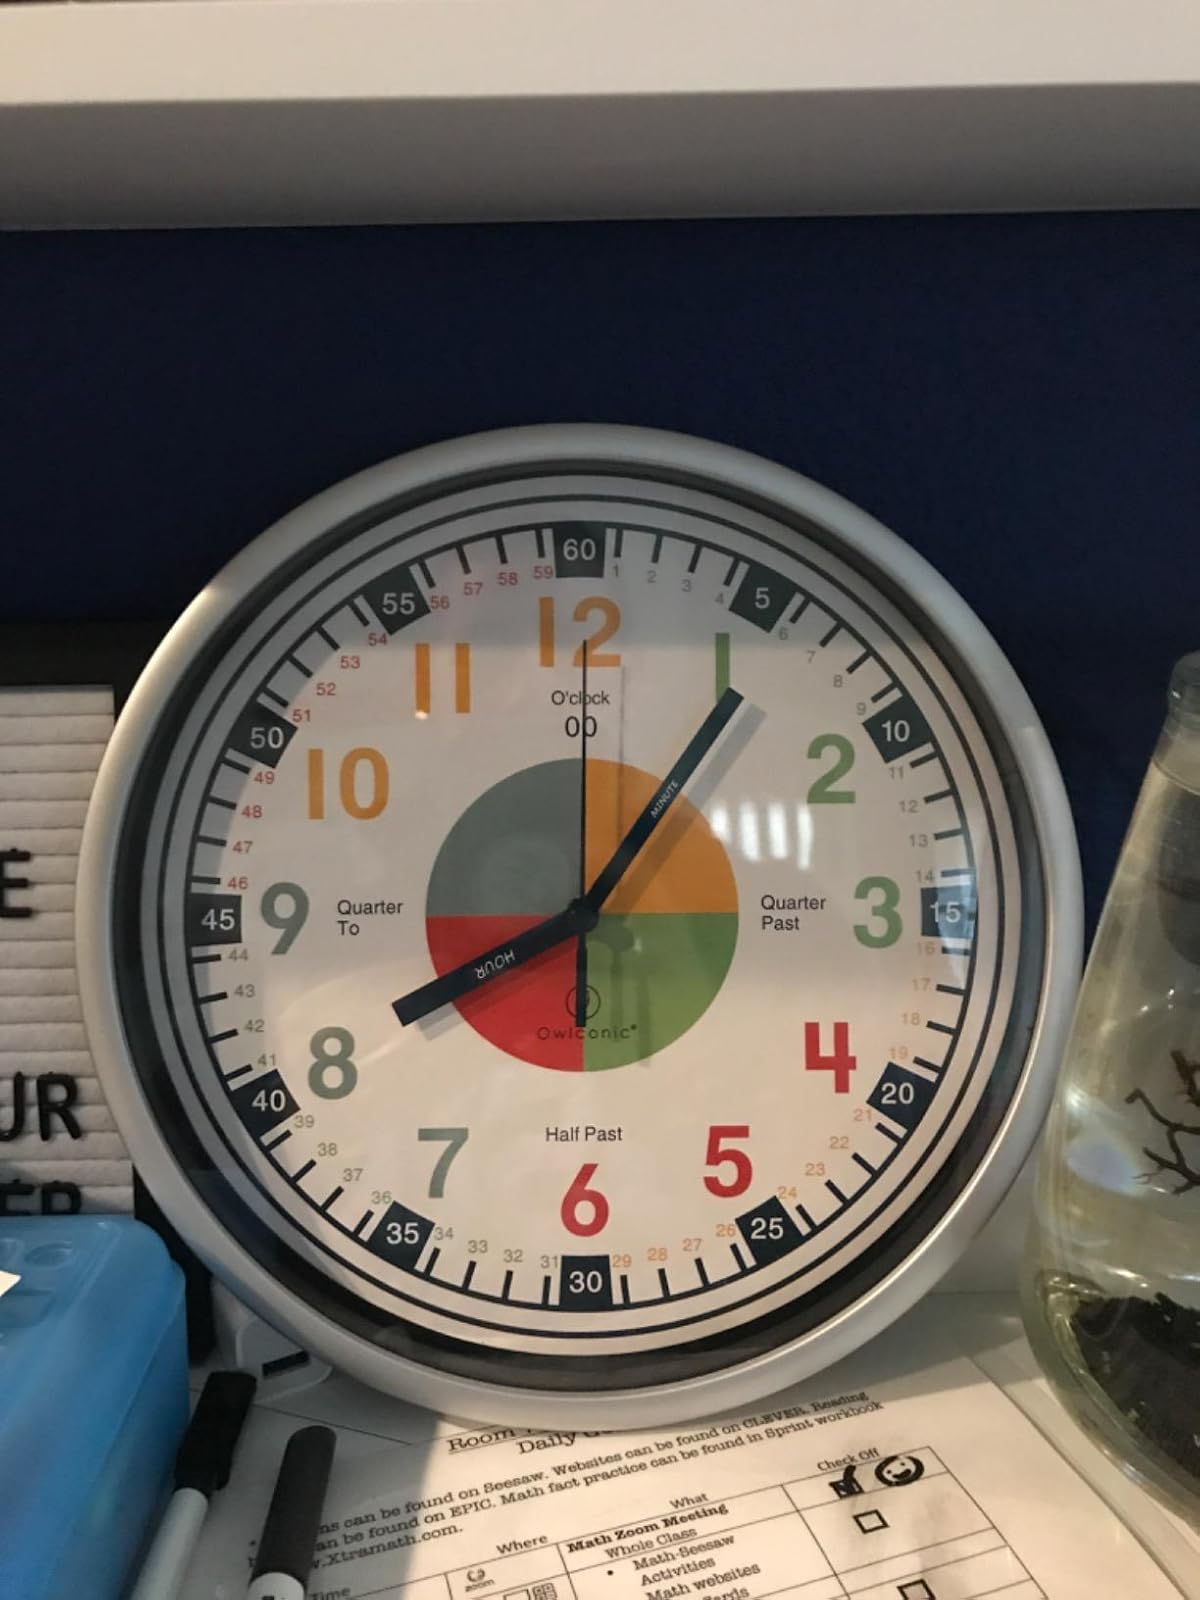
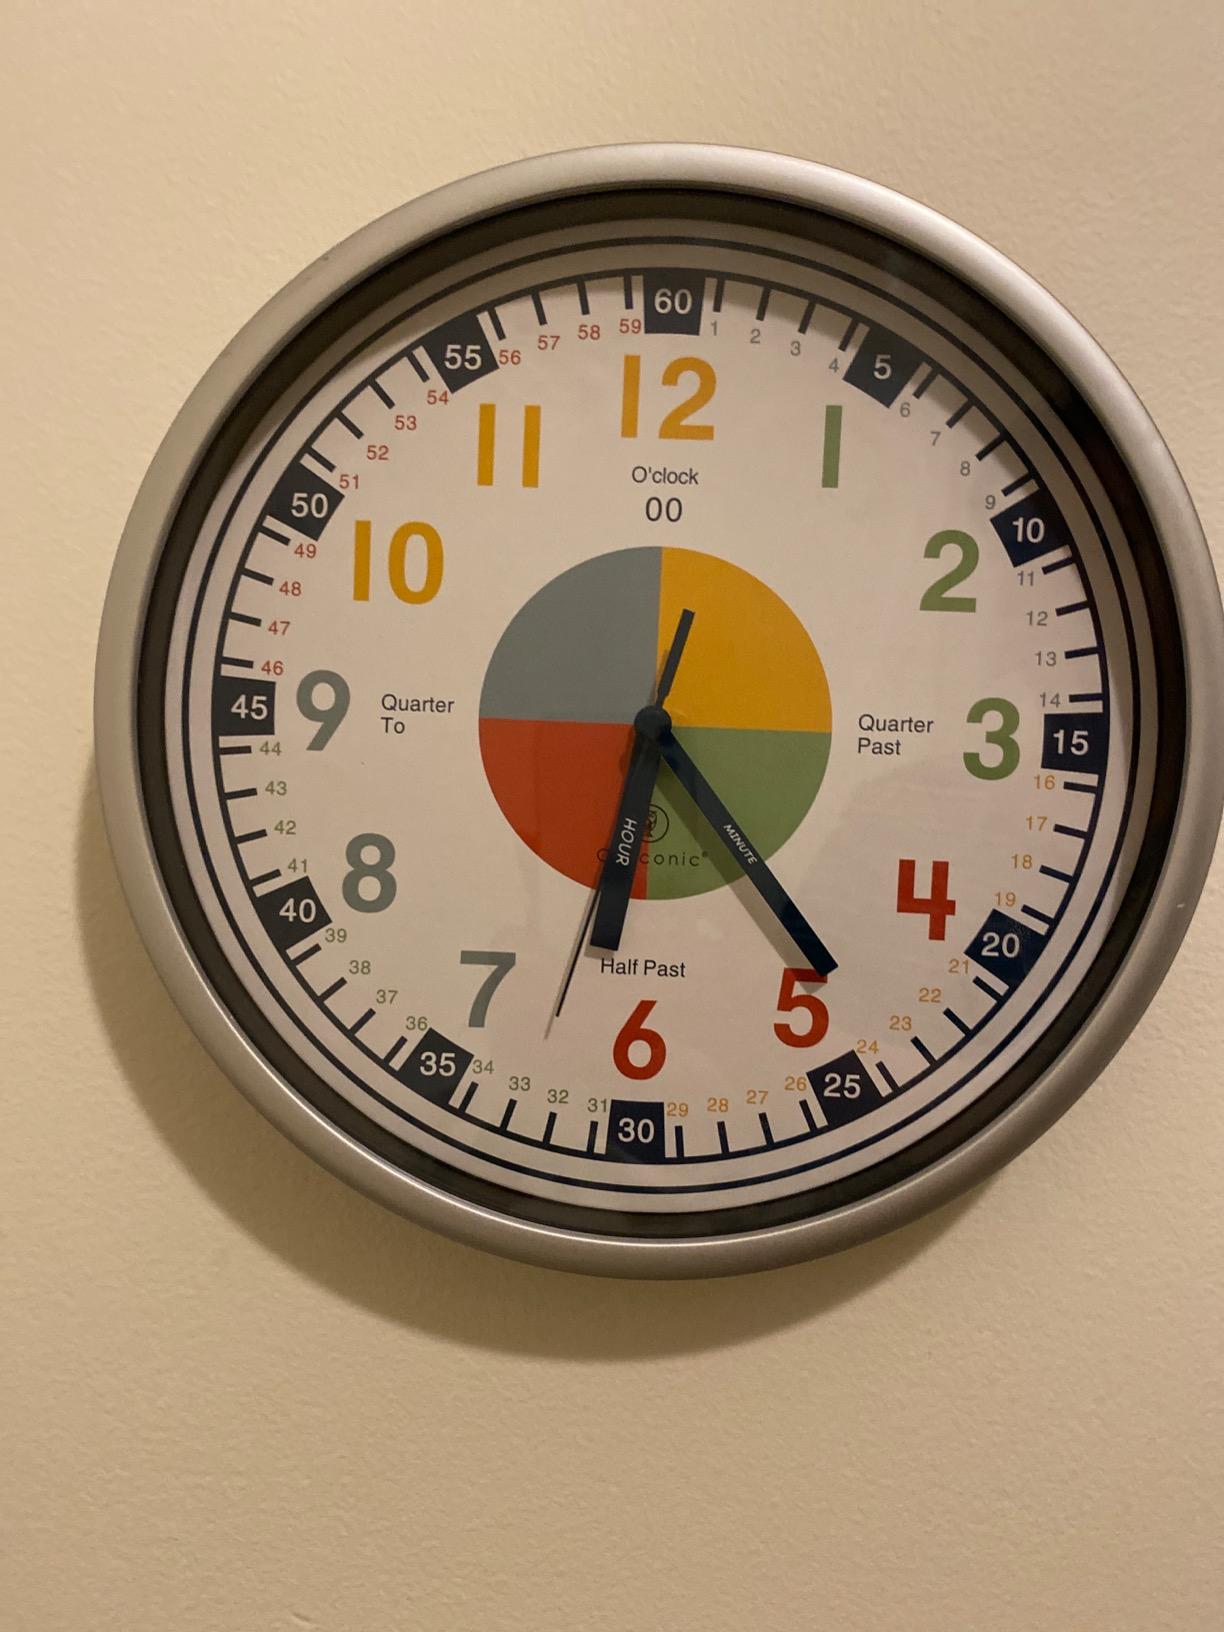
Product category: clock
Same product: yes